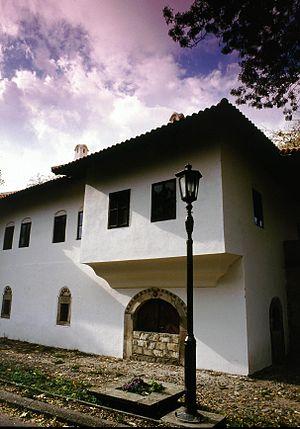
Kragujevac est une ville serbe située dans le district de Šumadija. Kragujevac est le centre administratif du district. Au recensement de 2011, la ville intra muros comptait 150 835 habitants et son territoire métropolitain, appelé Ville de Kragujevac, avec les cinq municipalités qui le composent, 179 417.
Le Musée national de Kragujevac est un musée situé à Kragujevac, en Serbie.